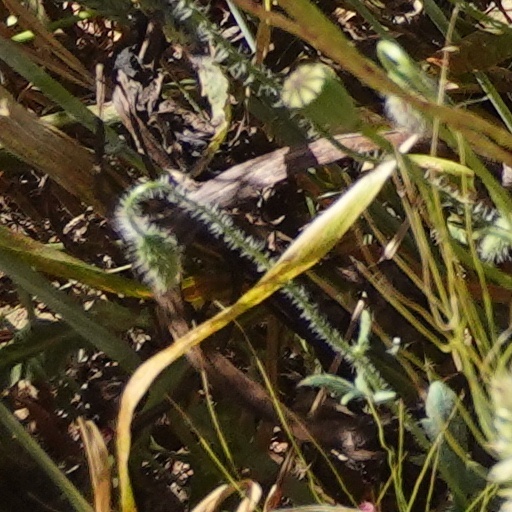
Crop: wheat